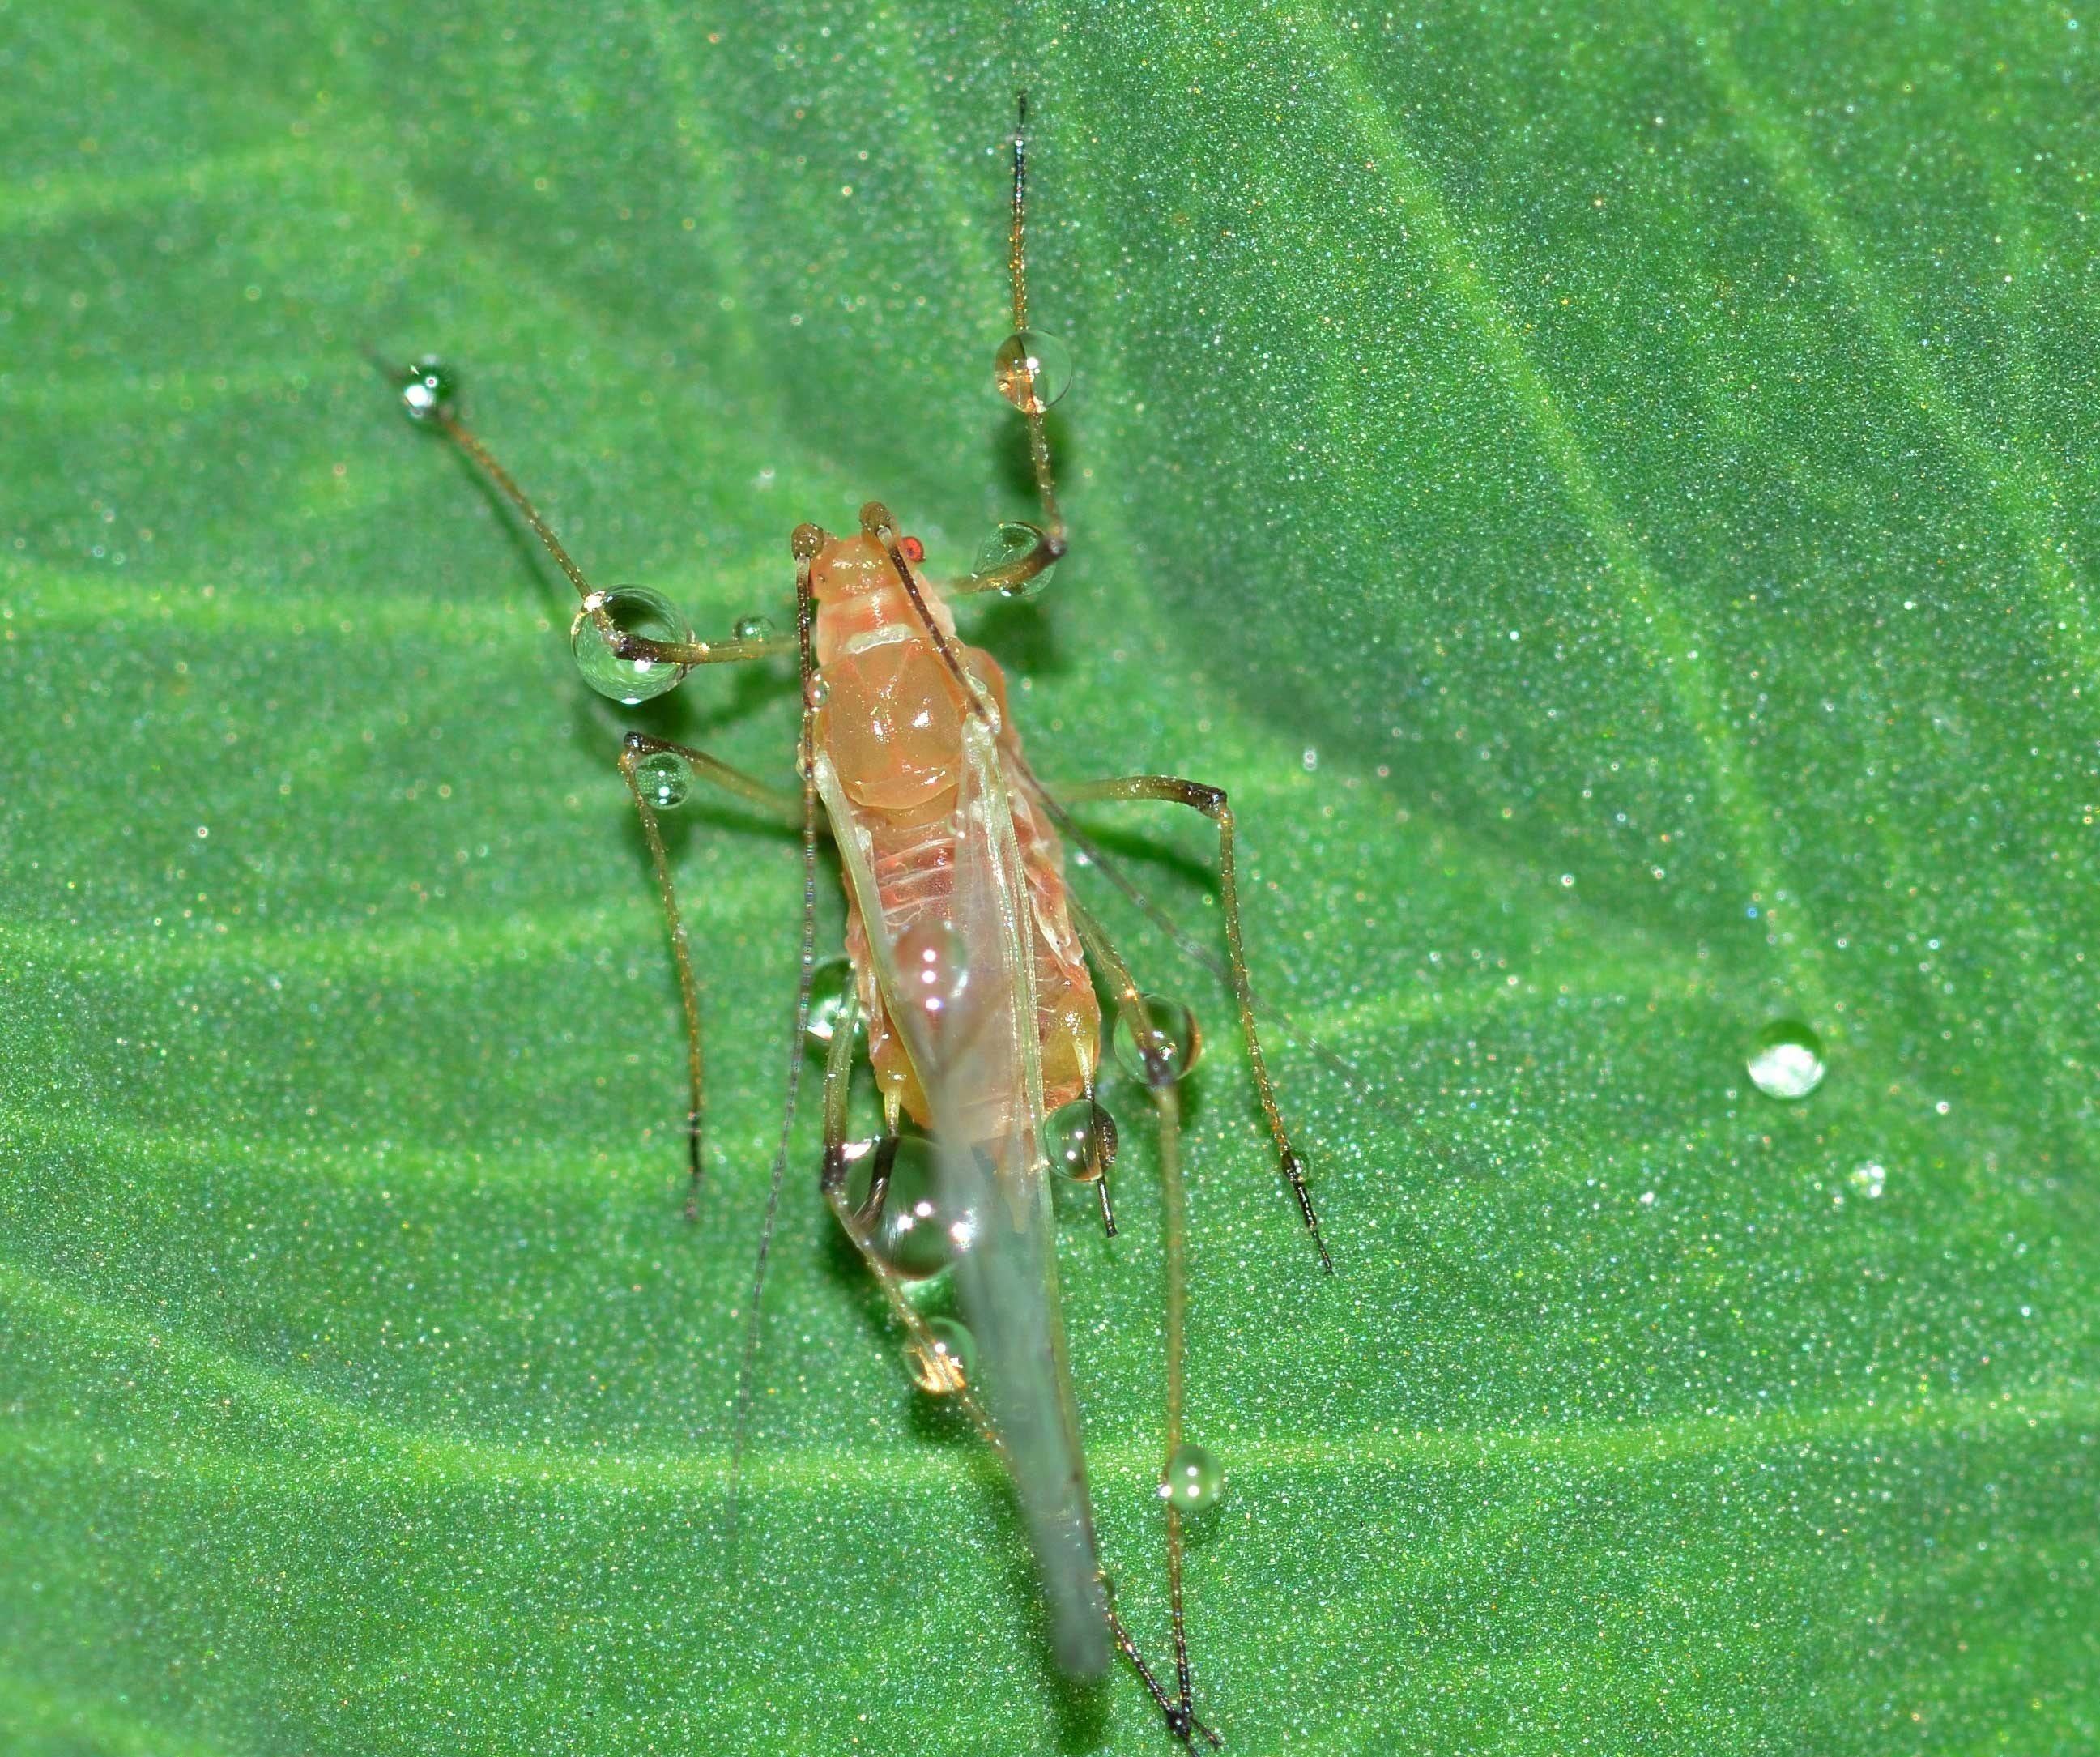
grass, leaf, green, insect, fauna, invertebrate, insects, damselfly, grasshopper, hemiptera, leafhopper, weevil, aphid, macro photography, arthropod, leaf beetle, net winged insects, cricket like insect